Arthur Llewellyn Basham

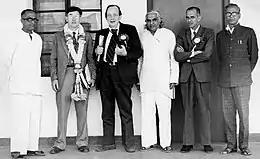
Group Photograph showing T. V. Venkatachala Sastry (first from right) and H. M. Nayak (third from right) with A. L. Basham (third from left) during a meet at University of Mysore.

After the war he returned to SOAS and began researching for a PhD under Professor L.D. Barnett. For his research into the ""History and Doctrines of the Ajivikas"" he received a scholarship. He became a lecturer in 1948, attained the PhD in 1950, became a Reader in 1954, and in 1958 was promoted to Professorship. When the Head of the Department of History, Professor C. H. Philips, was promoted to the Directorship of SOAS, Professor Basham became the Head of History, a position he kept until 1965 when he joined the Australian National University ("ANU") in Canberra as Head of the History Department and Professor of Oriental (later Asian) Civilizations. He was a Foundation Fellow of the Australian Academy of the Humanities in 1969.